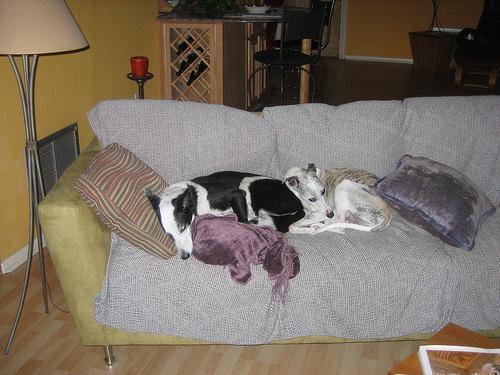
whippet